Algophagy

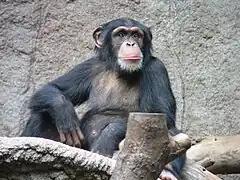
A chimpanzee species found to consume algae

Mayflies are a group of insects found to feed off of epilithic algae from near streams in New Mexico, United States. In a study to examine ingestion and digestion of algae by larval insects, Peterson (1998) analyzed the fecal composition of varying insect larvae and nymphs. All species studied showed epilithic algae in their fecal matter, markedly in the multiple species of mayfly. This study outlines the feeding behaviours used by specifically the "Ameletus" mayflies to feed off of and digest algae as a source of food.